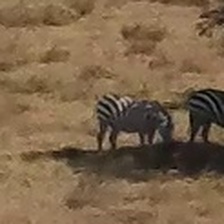
Pose orientation: right